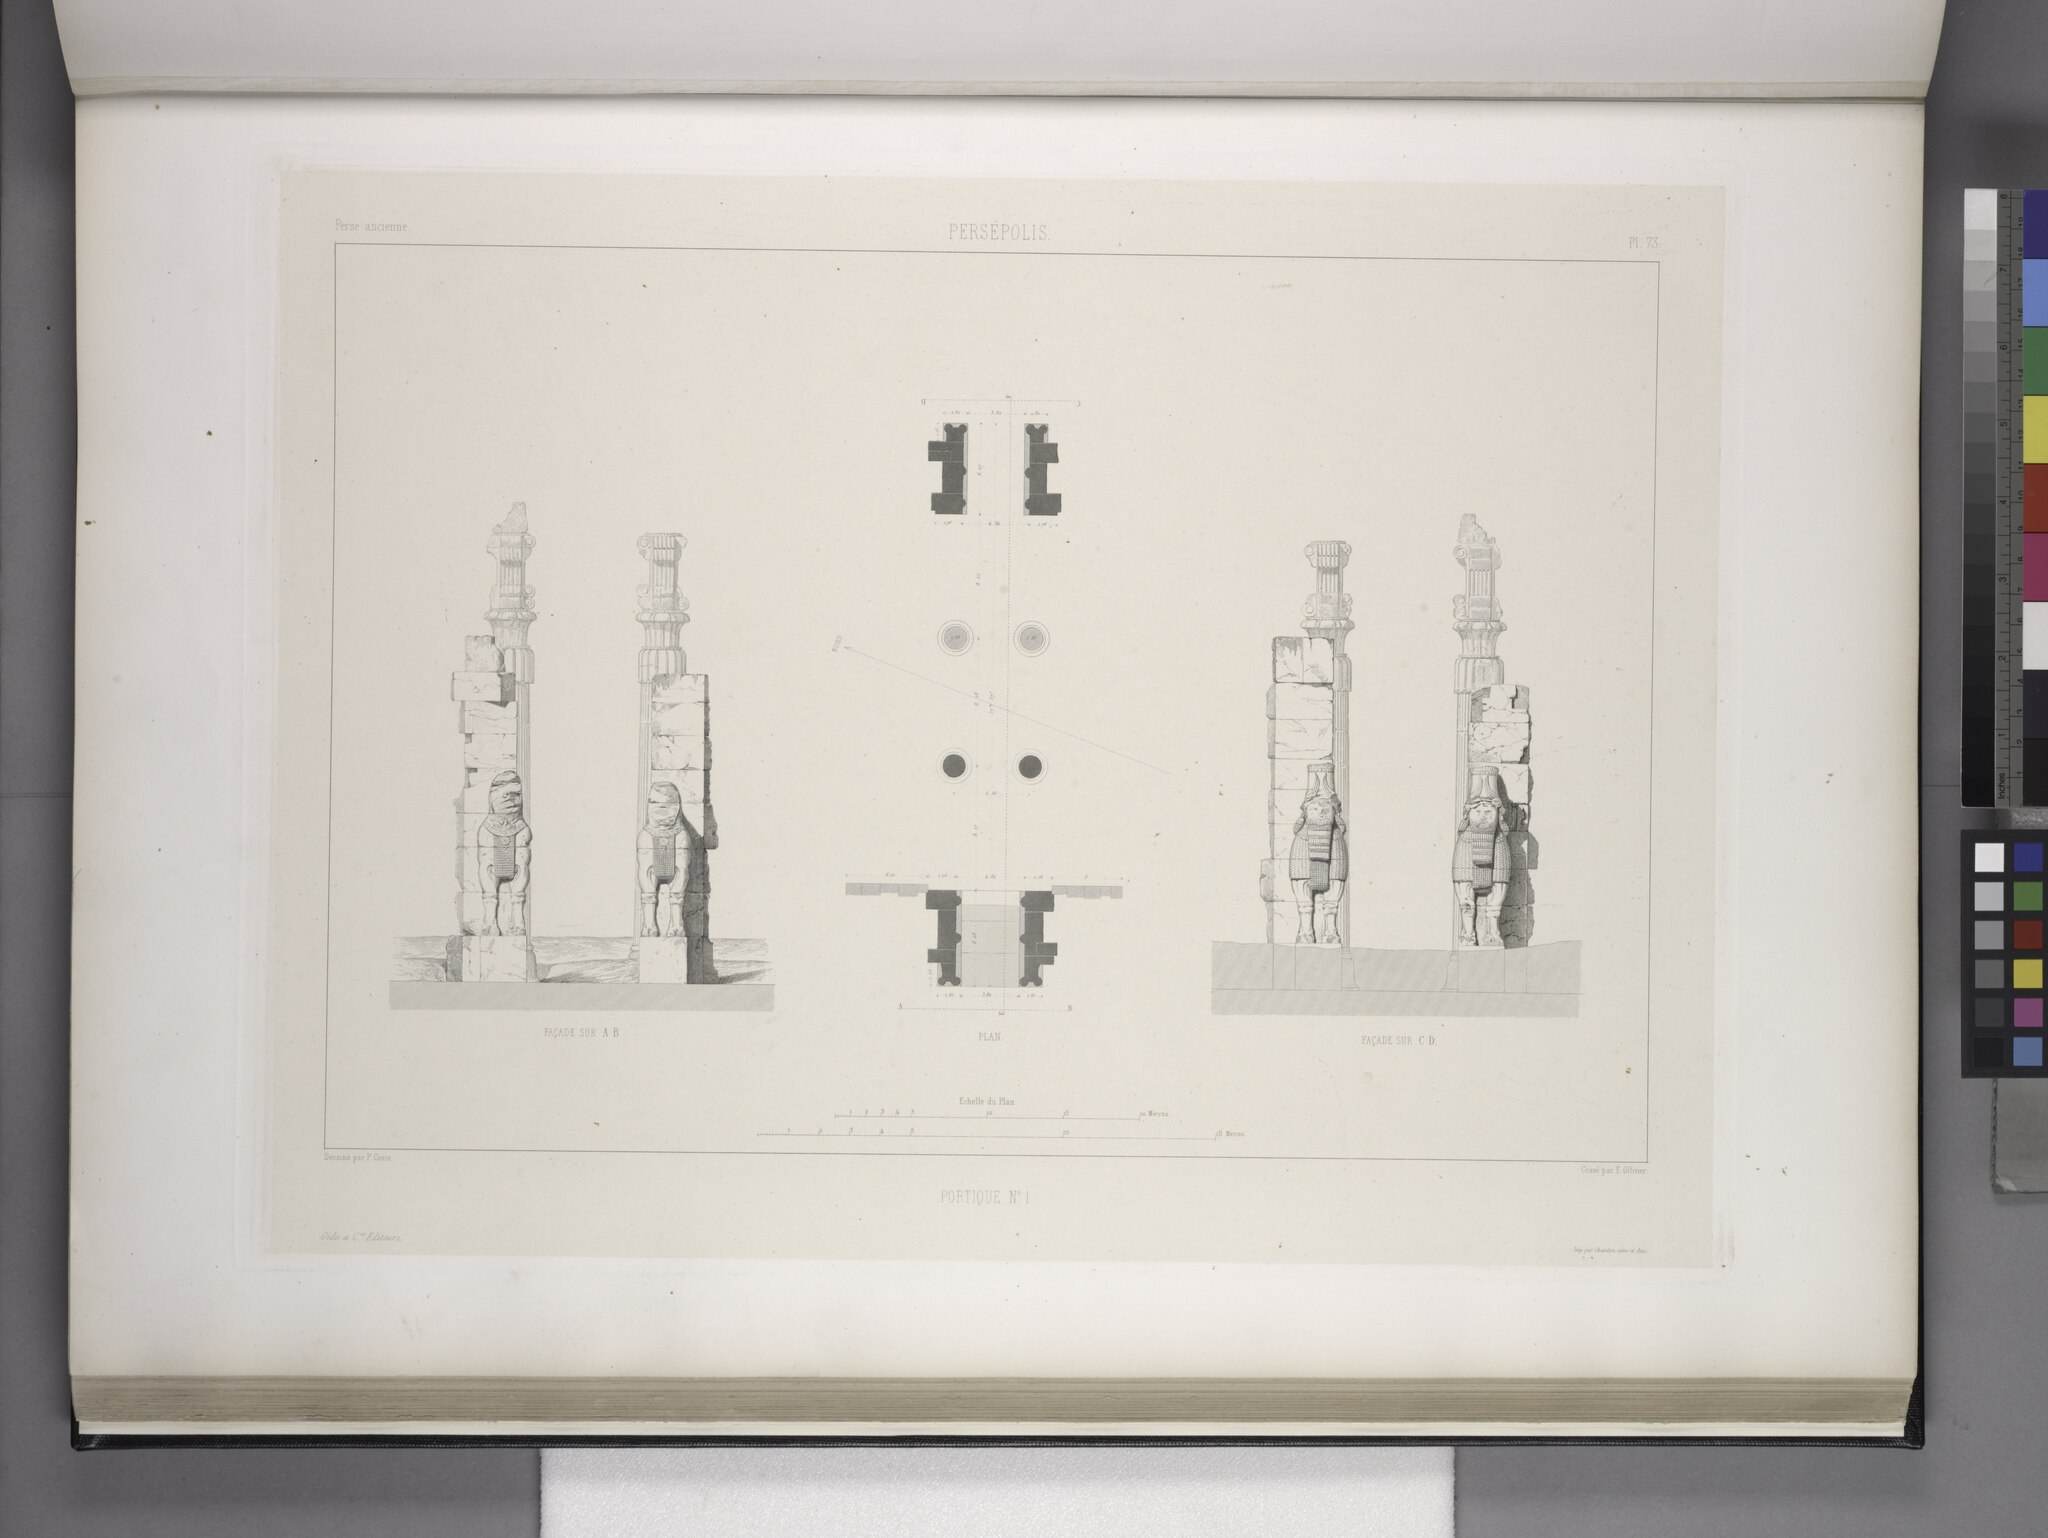
Title: Persépolis. Portique no. 1. Plan et façades (NYPL b12482496-1542786)
Description: Persépolis. Portique no. 1. Plan et façades
Date: 1851
Categories: Images uploaded by Fæ, PD-old-100-expired, PD-scan (PD-old-auto-expired), Images from the New York Public Library, CC-PD-Mark, NYPL General Research Division, Persepolis in the 19th century, Voyage en Perse, PD-old missing SDC copyright status, Illustrations of Persepolis, Illustrations of Gate of All Nations